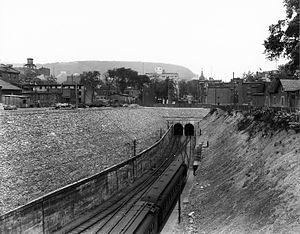
Photographie, Tunnel du CN sous le mont Royal, Montréal, QC, 1918 (?), Wm. Notman &amp
Le tunnel sous le mont Royal est un tunnel ferroviaire canadien qui traverse le mont Royal, du centre-ville de Montréal à la ville de Mont-Royal, au Québec. Ce tunnel double à voie normale et de 5 km de longueur a été construit de 1912 à 1918 mais son gabarit en hauteur n'est que de 4,42 m ce qui impose des contraintes importantes pour l'utilisation des voitures à deux niveaux. Sa pente est de 0,6 % vers le nord-ouest.
La Canadian Northern Railway était une compagnie de chemin de fer canadienne. Cette compagnie transcontinentale fut fondée en 1899. Sa ligne principale reliait la ville de Québec à Vancouver via Ottawa, Winnipeg et Edmonton. Lors de sa faillite en 1923, il fut intégré dans le nouveau Canadian National Railway.
La ligne Exo 6 - Deux-Montagnes, auparavant appelée la ligne Montréal/Deux-Montagnes, est une ligne de train de banlieue de la grande région de Montréal, exploitée par Exo. Cette ligne est la seule de la région à utiliser des motrices électriques, et probablement la première au Canada.